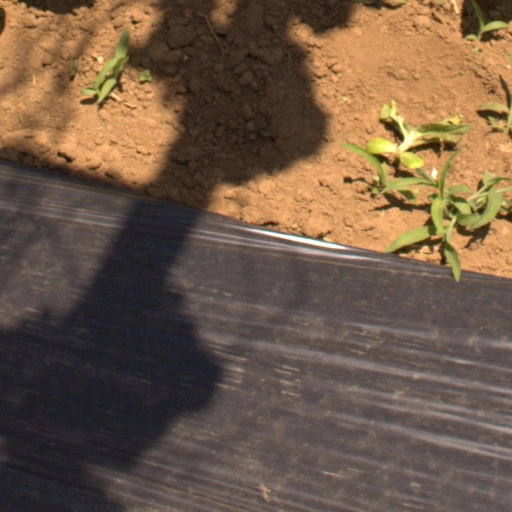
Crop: Jerusalem artichoke